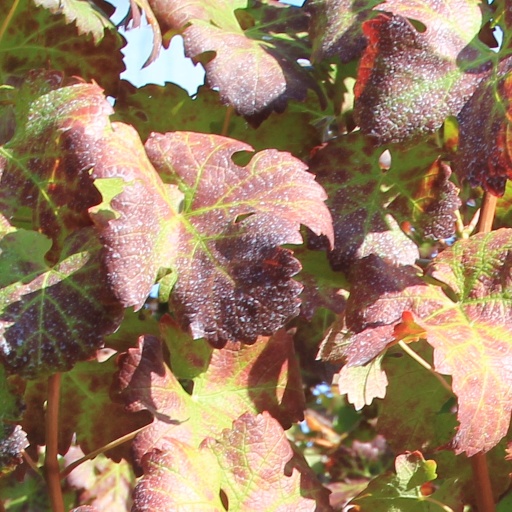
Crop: grape